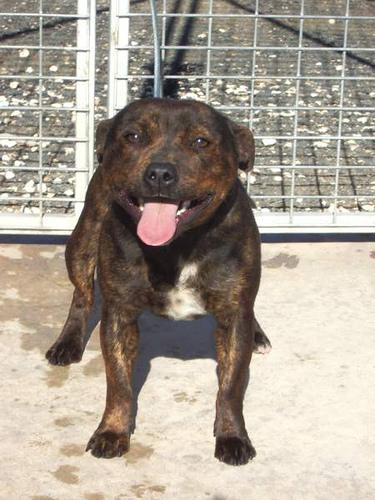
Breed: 203-n000015-Staffordshire_bullterrier